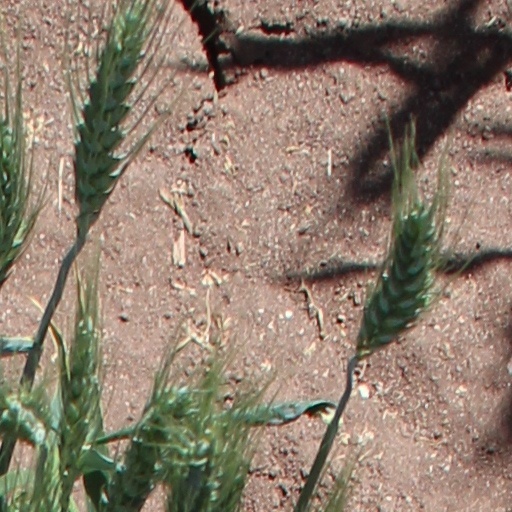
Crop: wheat